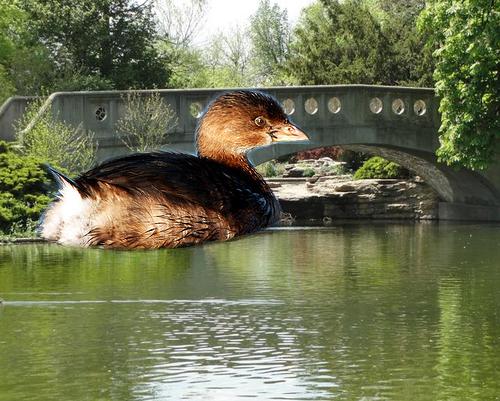
Bird species: Pied_billed_Grebe
Bird type: waterbird
Background: water